Javaugues

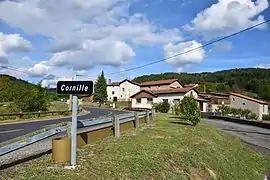
Cornille

Javaugues is a commune in the Haute-Loire department in south-central France.